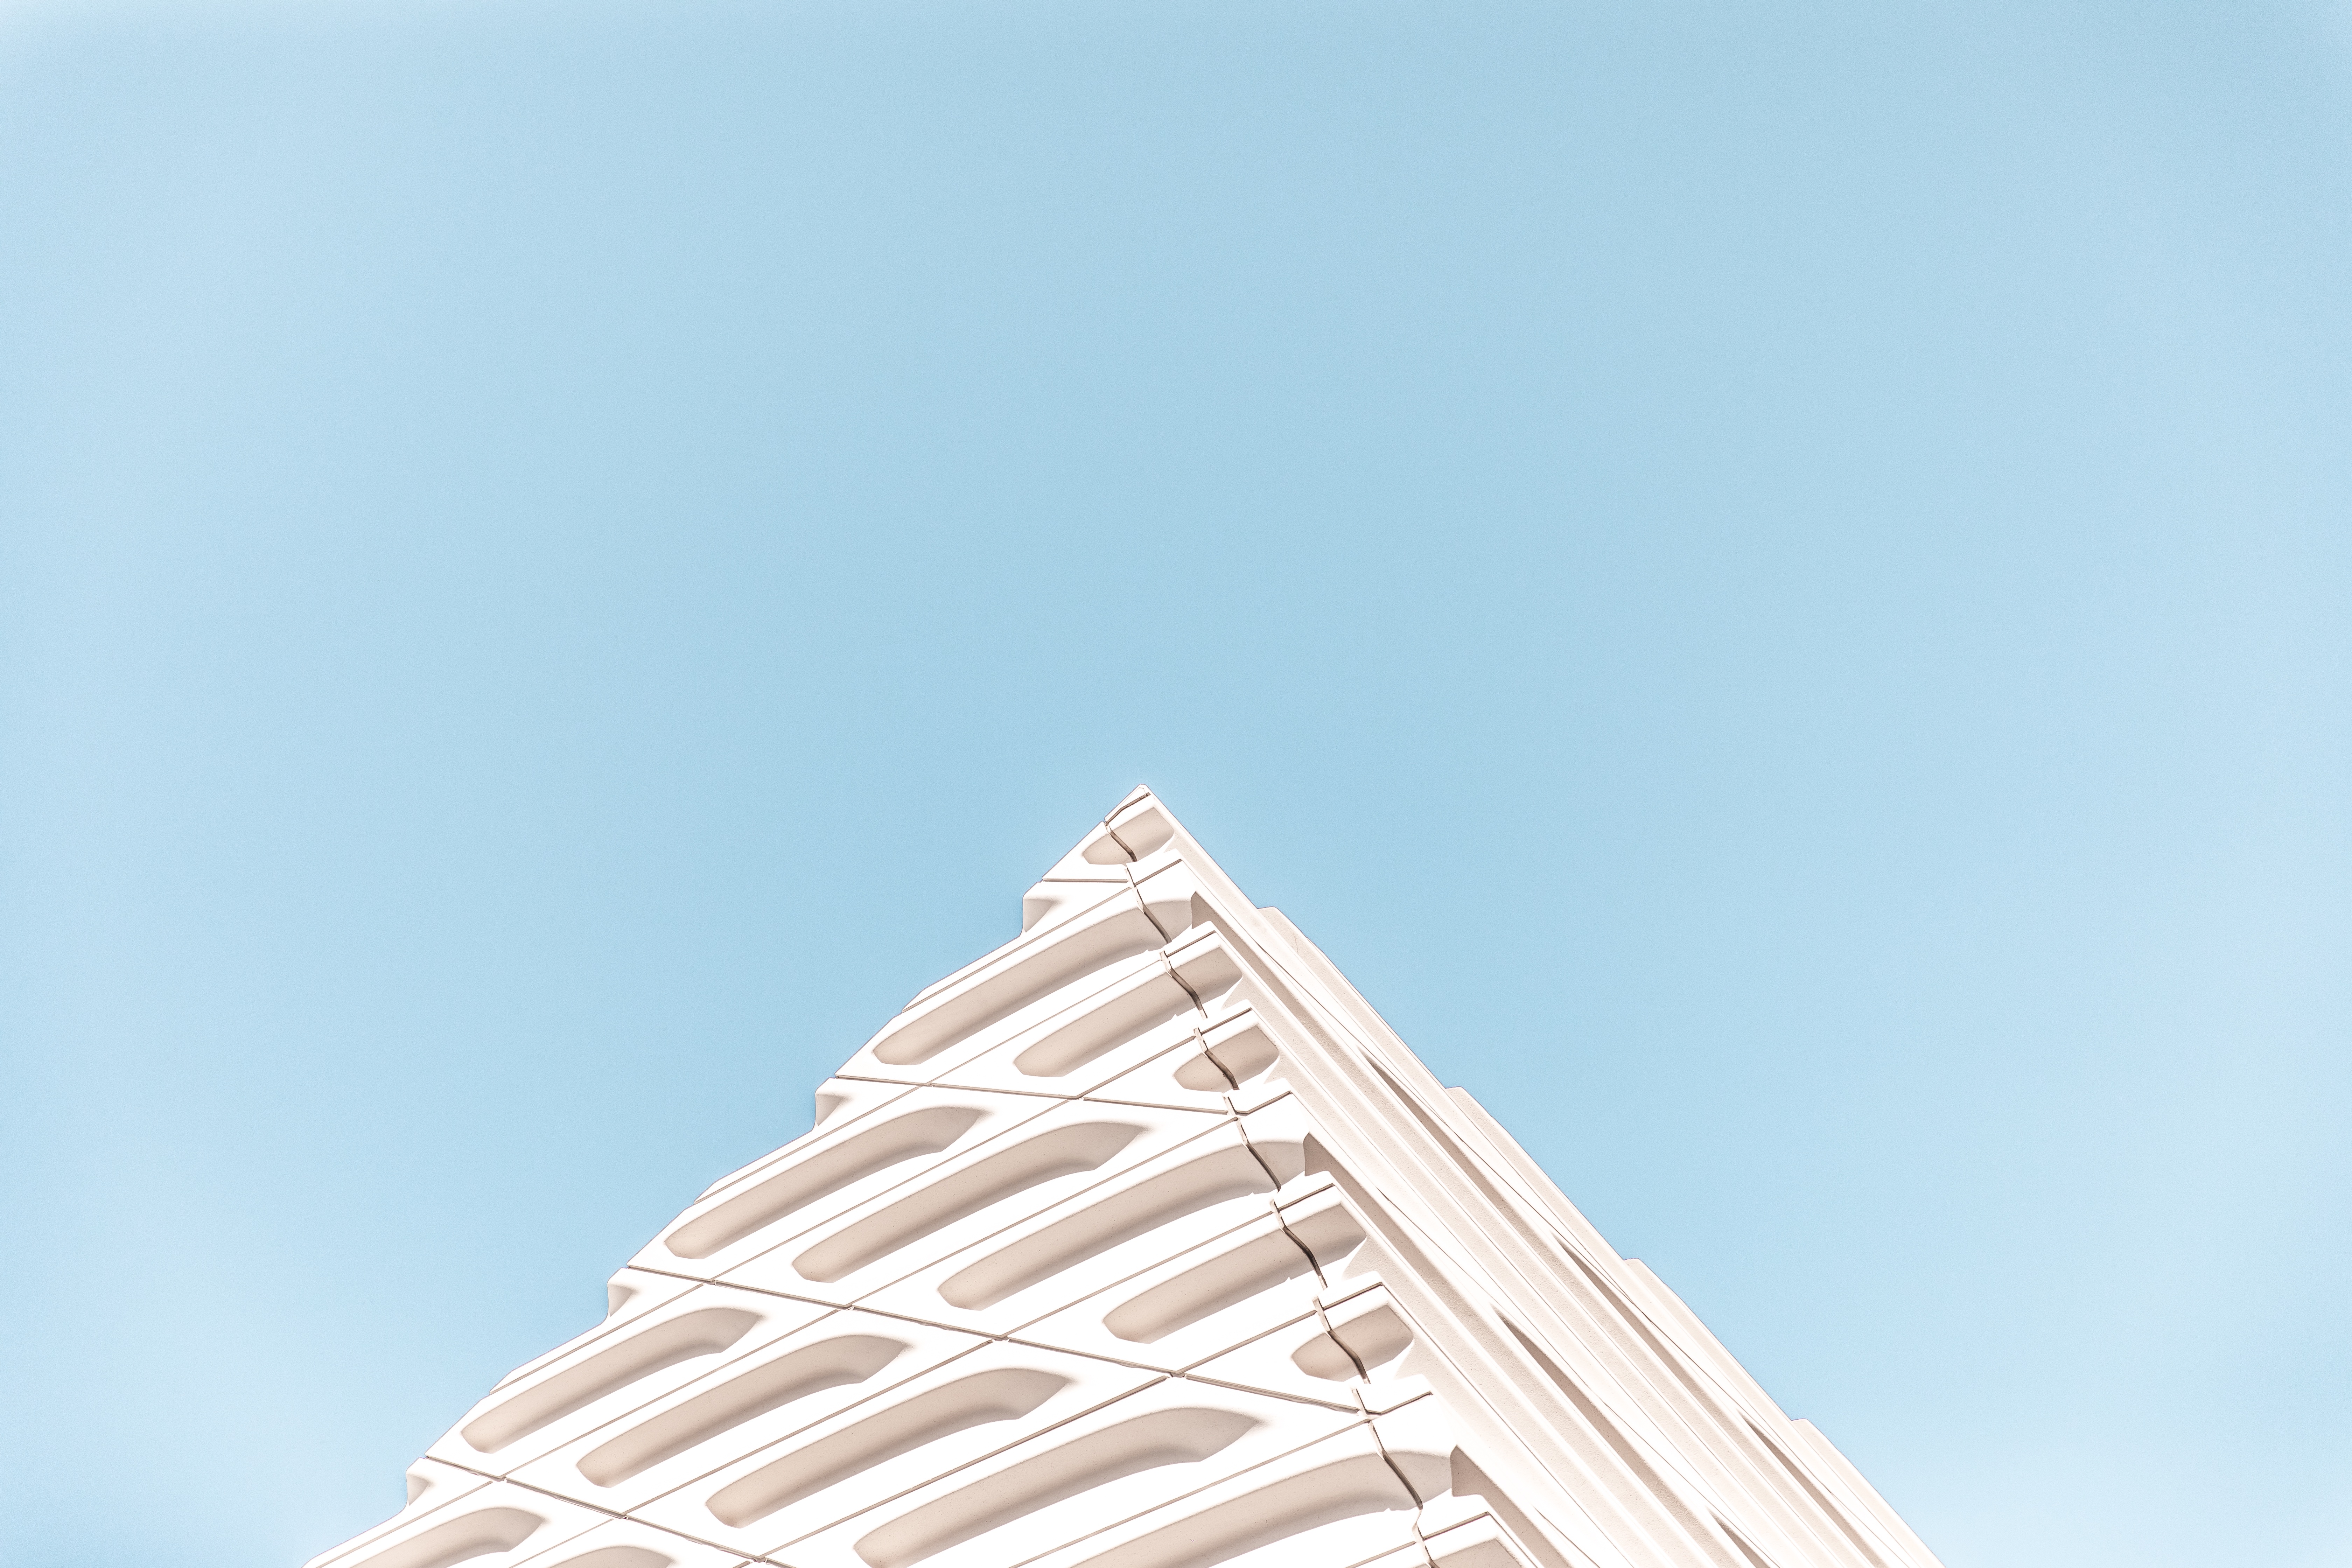
sky, roof, building, skyscraper, line, tower, corner, minimal